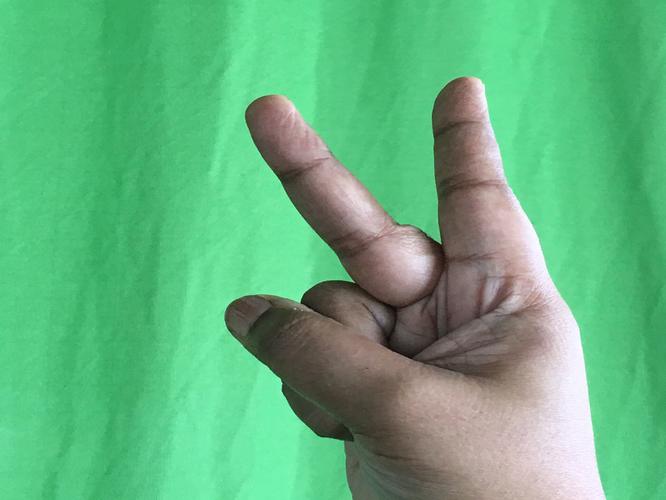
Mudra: Katrimukha
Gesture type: single_hand